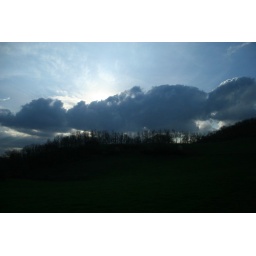
blue ridge parkway - near blowing rock nc - april 2009